Everything All the Time

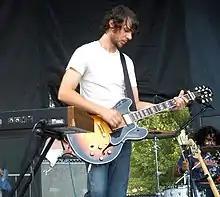
Joe Arnone (with Barrett behind)

"Everything All the Time" features the band's original four-piece lineup, although both Tim Meinig and Sera Cahoone receive drumming credits. The band recorded this album in the heart of Seattle for Sub Pop Records. Discussing the album's sound, band leader Ben Bridwell said, "I thought before recording that I really wanted an ELO-sounding record, with strings and keyboards and synths, but then, as we got closer to it, we wanted to take a more raw approach." Regarding its lyrics, he added, "A lot of these songs didn't really come from any lyric writing, let alone any singing ability. A lot of the ways the words are sung were meant to hide or mask what's being said. But there are definitely words. I wrote 'em down on paper and everything."